Lance Armstrong

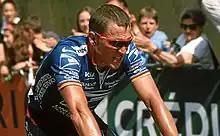
Armstrong finishing third in Sète, taking over the yellow jersey at Grand Prix Midi Libre

Armstrong's cycling comeback began in 1998 and he entered the 1998 edition of Paris–Nice but could not compete at such an elite level and abandoned the race. He then abandoned Europe with his fiancé and returned to Texas where he contemplated retirement. Not long after returning to the United States, Armstrong entered seclusion near Beech Mountain and Boone, North Carolina with former Tour de France rider Bob Roll as well as Chris Carmichael and trained in the Appalachian Mountains. In May 1998, Armstrong held his second charity race for cancer research in Austin, Texas: The Race for the Roses. Greg LeMond, Irish cycling legend Sean Kelly, and five time Tour champion Miguel Induráin were the most important cyclists at the event. LeMond said it was a good reason to get cyclists together, going on to say that life does not always deal the cards out equal and who knows if Armstrong will get back to the highest level, maybe he retires next year. During an interview, Armstrong said the rider he admires the most is Laurent Jalabert, saying that when he is riding well, he is the fiercest competitor in the bunch.